Dofasco

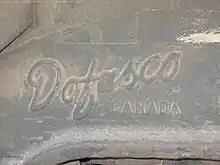
A Dofasco product—a railway locomotive bogie in New Zealand—bears the company's name and country of origin.

Since 1970, the company has used the same corporate slogan—"Our product is steel. Our strength is people."—to create what "Marketing Magazine" has called "one of the most clearly defined corporate images in the country." The slogan was created by Hamilton-based Kelly Advertising, which has been the company's advertising agency since 1927. The slogan can also be seen as recognizing the importance of its workforce, as the company says it has a good relationship with its employees. For a short time, the slogan contained a third line: "Our home is Hamilton."